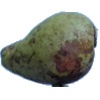
Label: Pear Stone 1